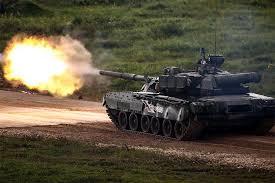
Label: Tank